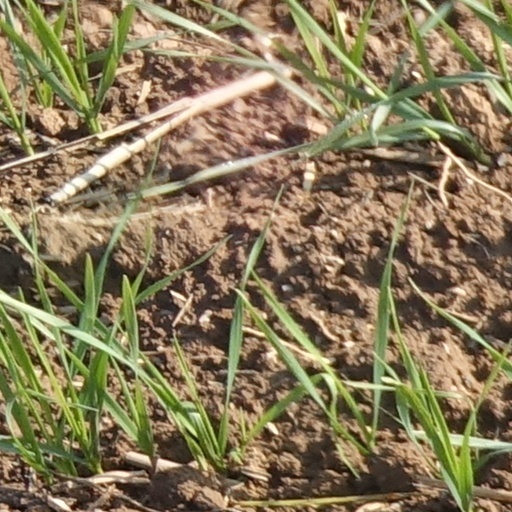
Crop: wheat